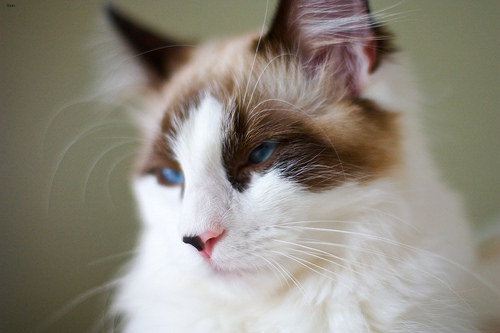
Animal: cat
Breed: ragdoll